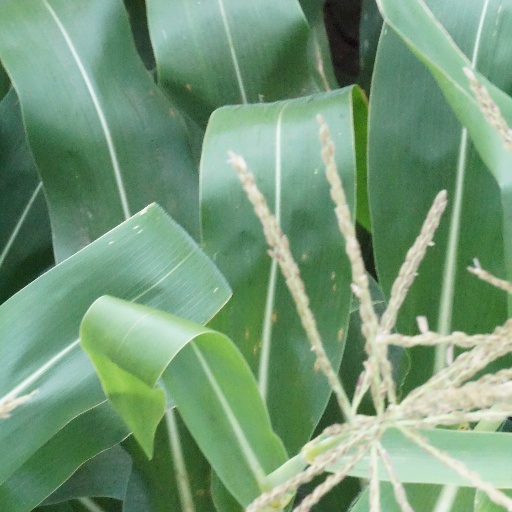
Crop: maize; corn